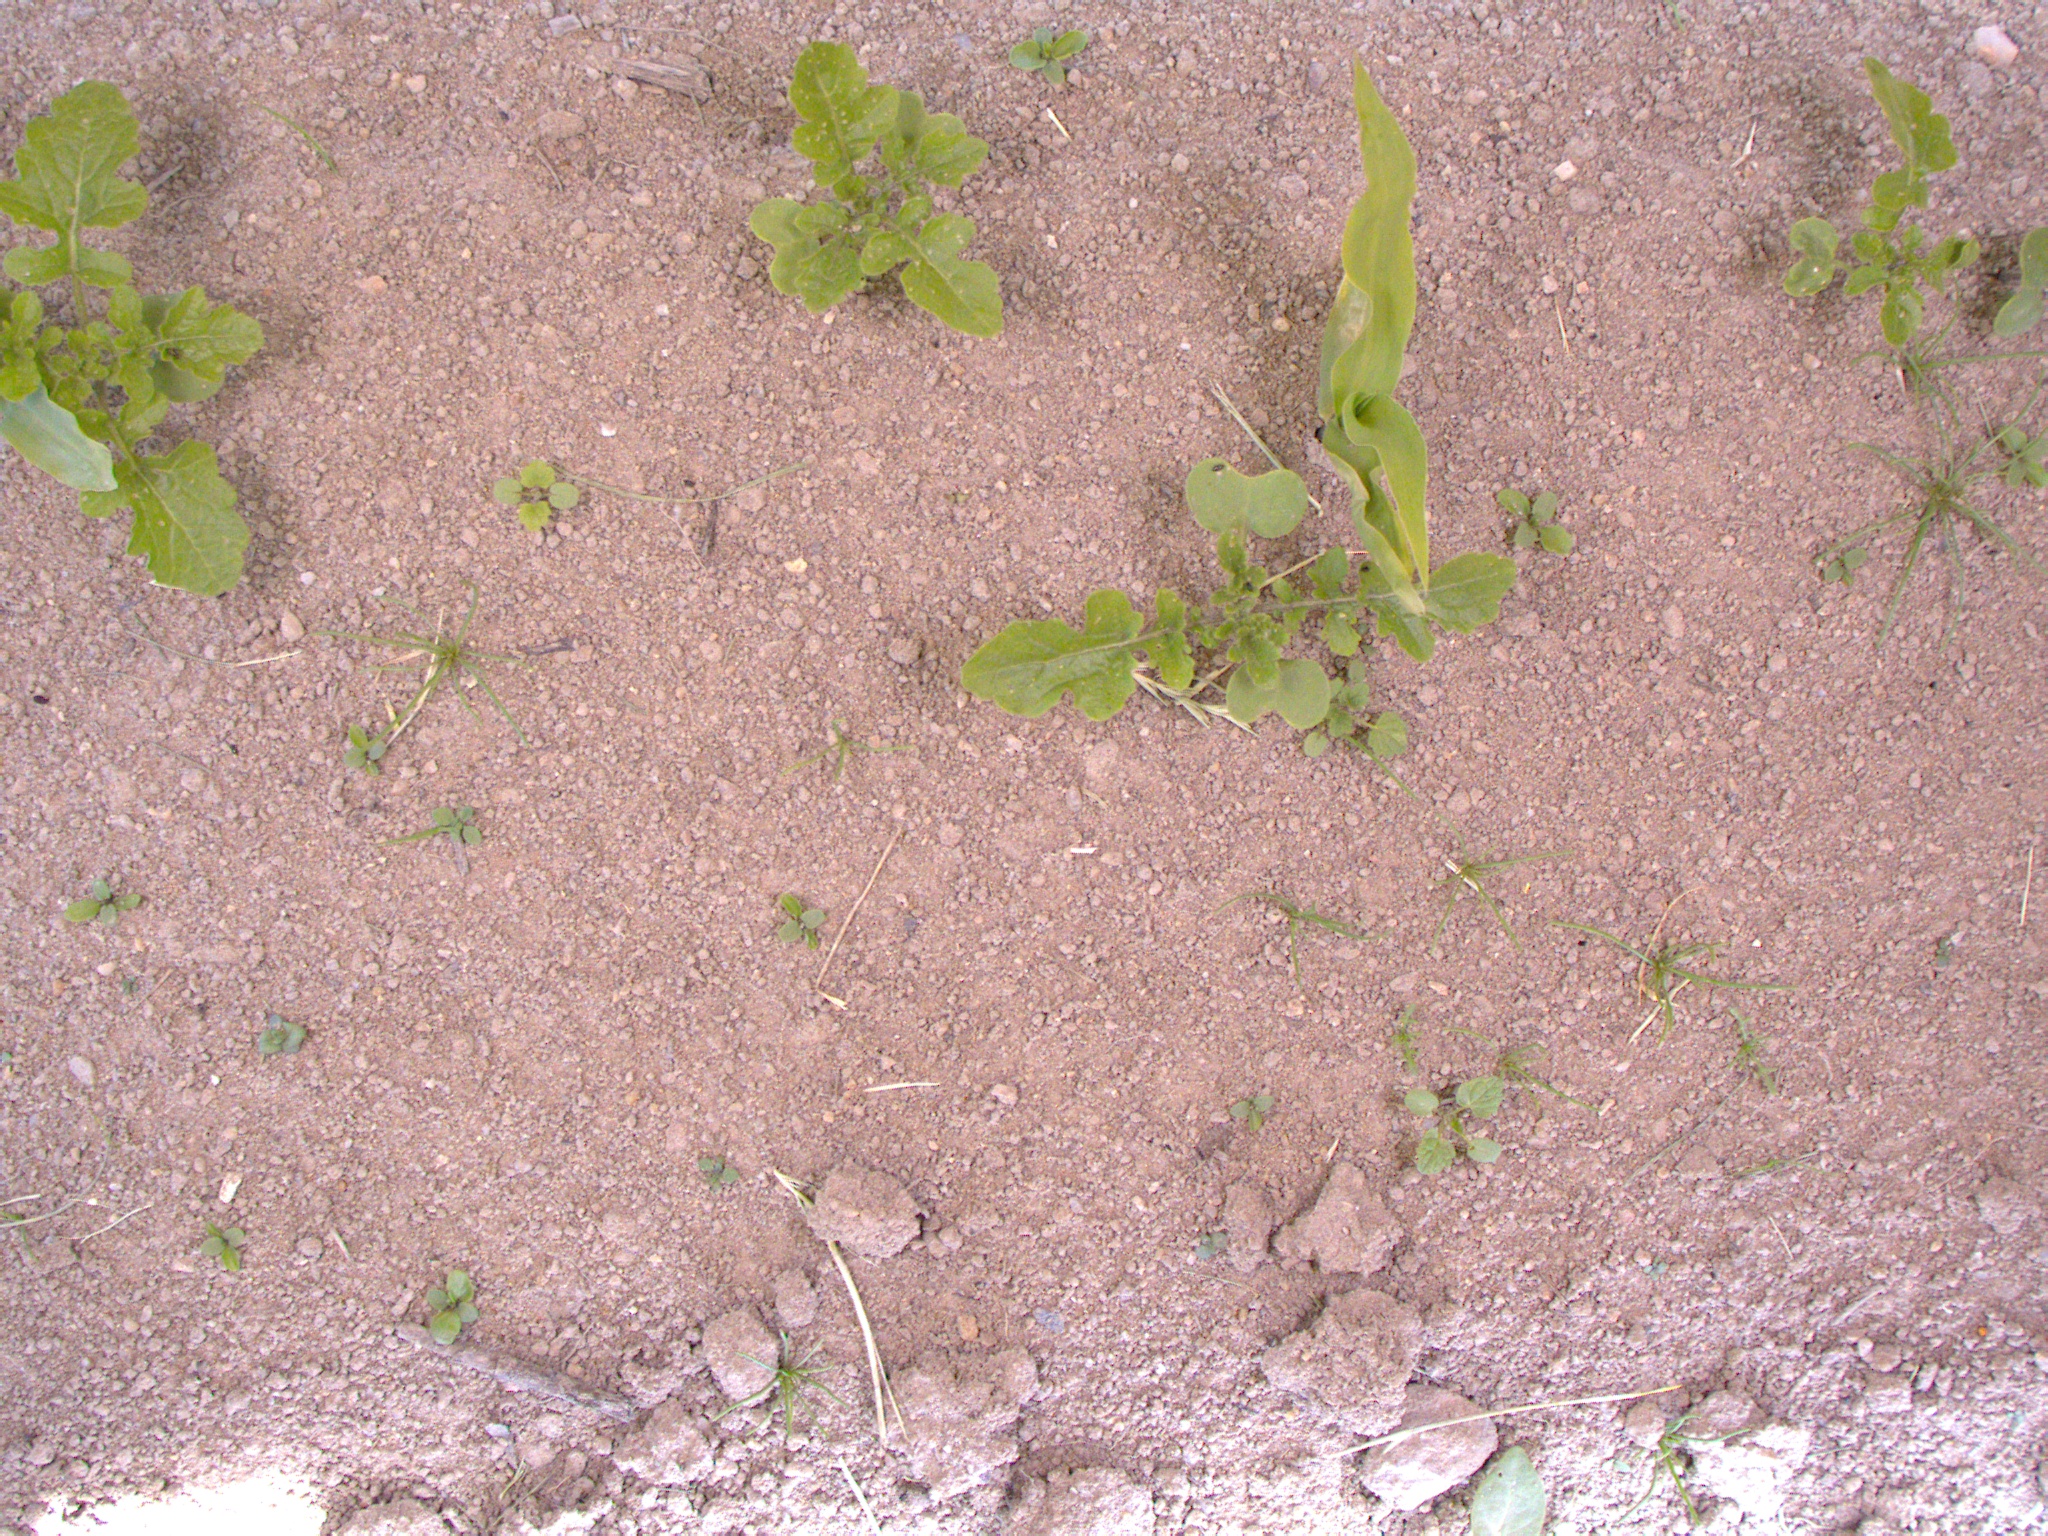
Crop: maize
Objects: maize, stem_maize